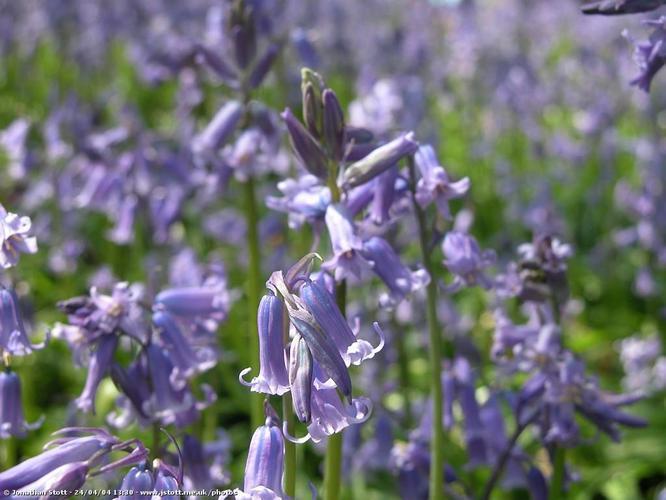
Flower: Bluebell